Pygmalion and Galatea (play)

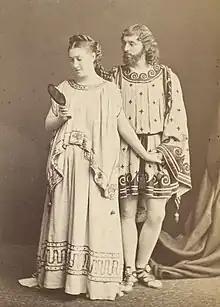
The Kendals in the title roles, 1871

Pygmalion and Galatea, an Original Mythological Comedy is a blank verse play by W. S. Gilbert in three acts based on the Pygmalion story. It opened at the Haymarket Theatre in London on 9 December 1871 and ran for a very successful 184 performances. It was revived many times, including an 1883 production in New York starring Mary Anderson as Galatea.